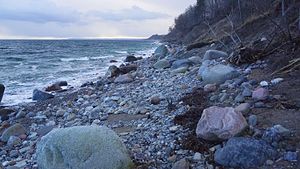
Rugård (Rosmus Sogn)
Kysten ned for Rugård Skov er et øde stræk nord for udsigtspunktet, Jernhatten.
Rugård er en hovedgård i Rosmus Sogn i det tidligere Djurs Sønder Herred, Randers Amt, nu Syddjurs Kommune Region Midtjylland. Navnet nævnes første gang i 1183. Den har oprindeligt ligget i landsbyen Rosmus, og hørte indtil reformationen under Øm Kloster. Den nuværende hovedbygning ved Nørresø er opført omkring 1580-1590 af Hans Arenfeldt. Rugård er nok mest kendt for hekseprocesserne i 1680'erne under Jørgen Arenfeldt, kendt som Heksejægeren på Rugård.